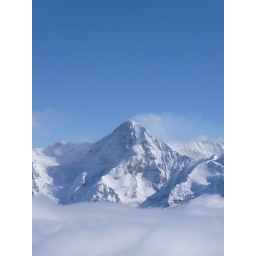
The peak of a swiss mountain above clouds